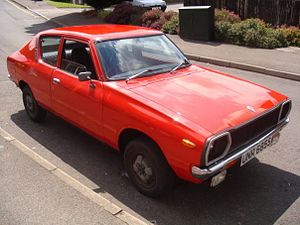
Nissan Cherry / Anden generation (F10)
Datsun Cherry (F10)
Nissan Cherry var en personbilsmodel fra den japanske bilfabrikant Nissan. Bilen blev i Europa frem til 1982 primært solgt under varemærket Datsun.